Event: Nepal Earthquake
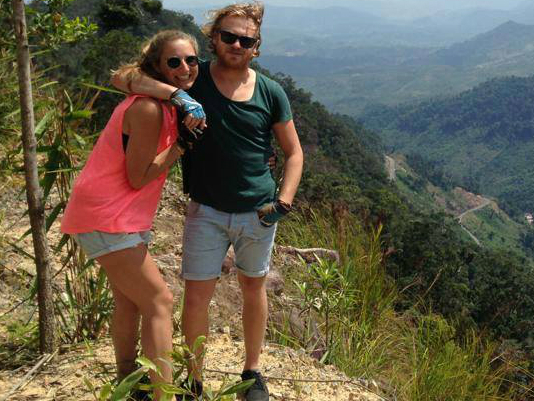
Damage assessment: no_damage